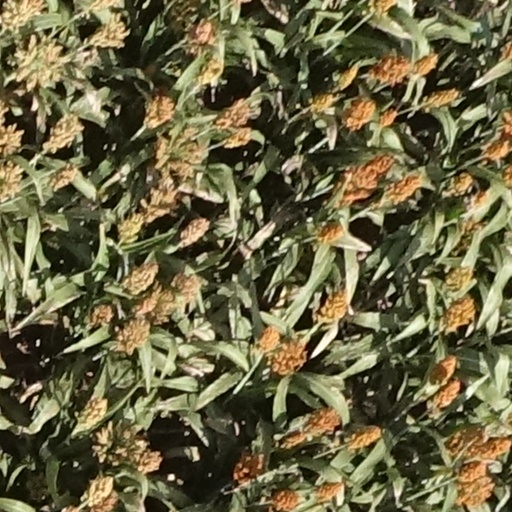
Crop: sorghum